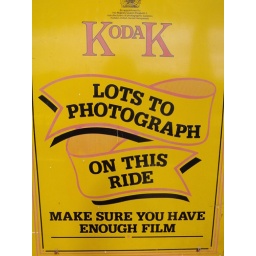
I spotted this sign on Sheringham station in Norfolk.